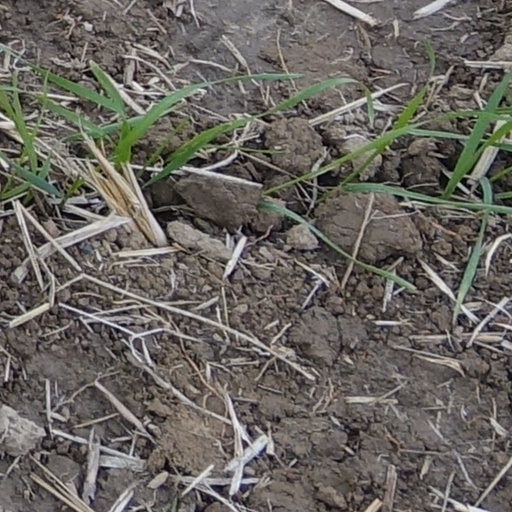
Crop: wheat